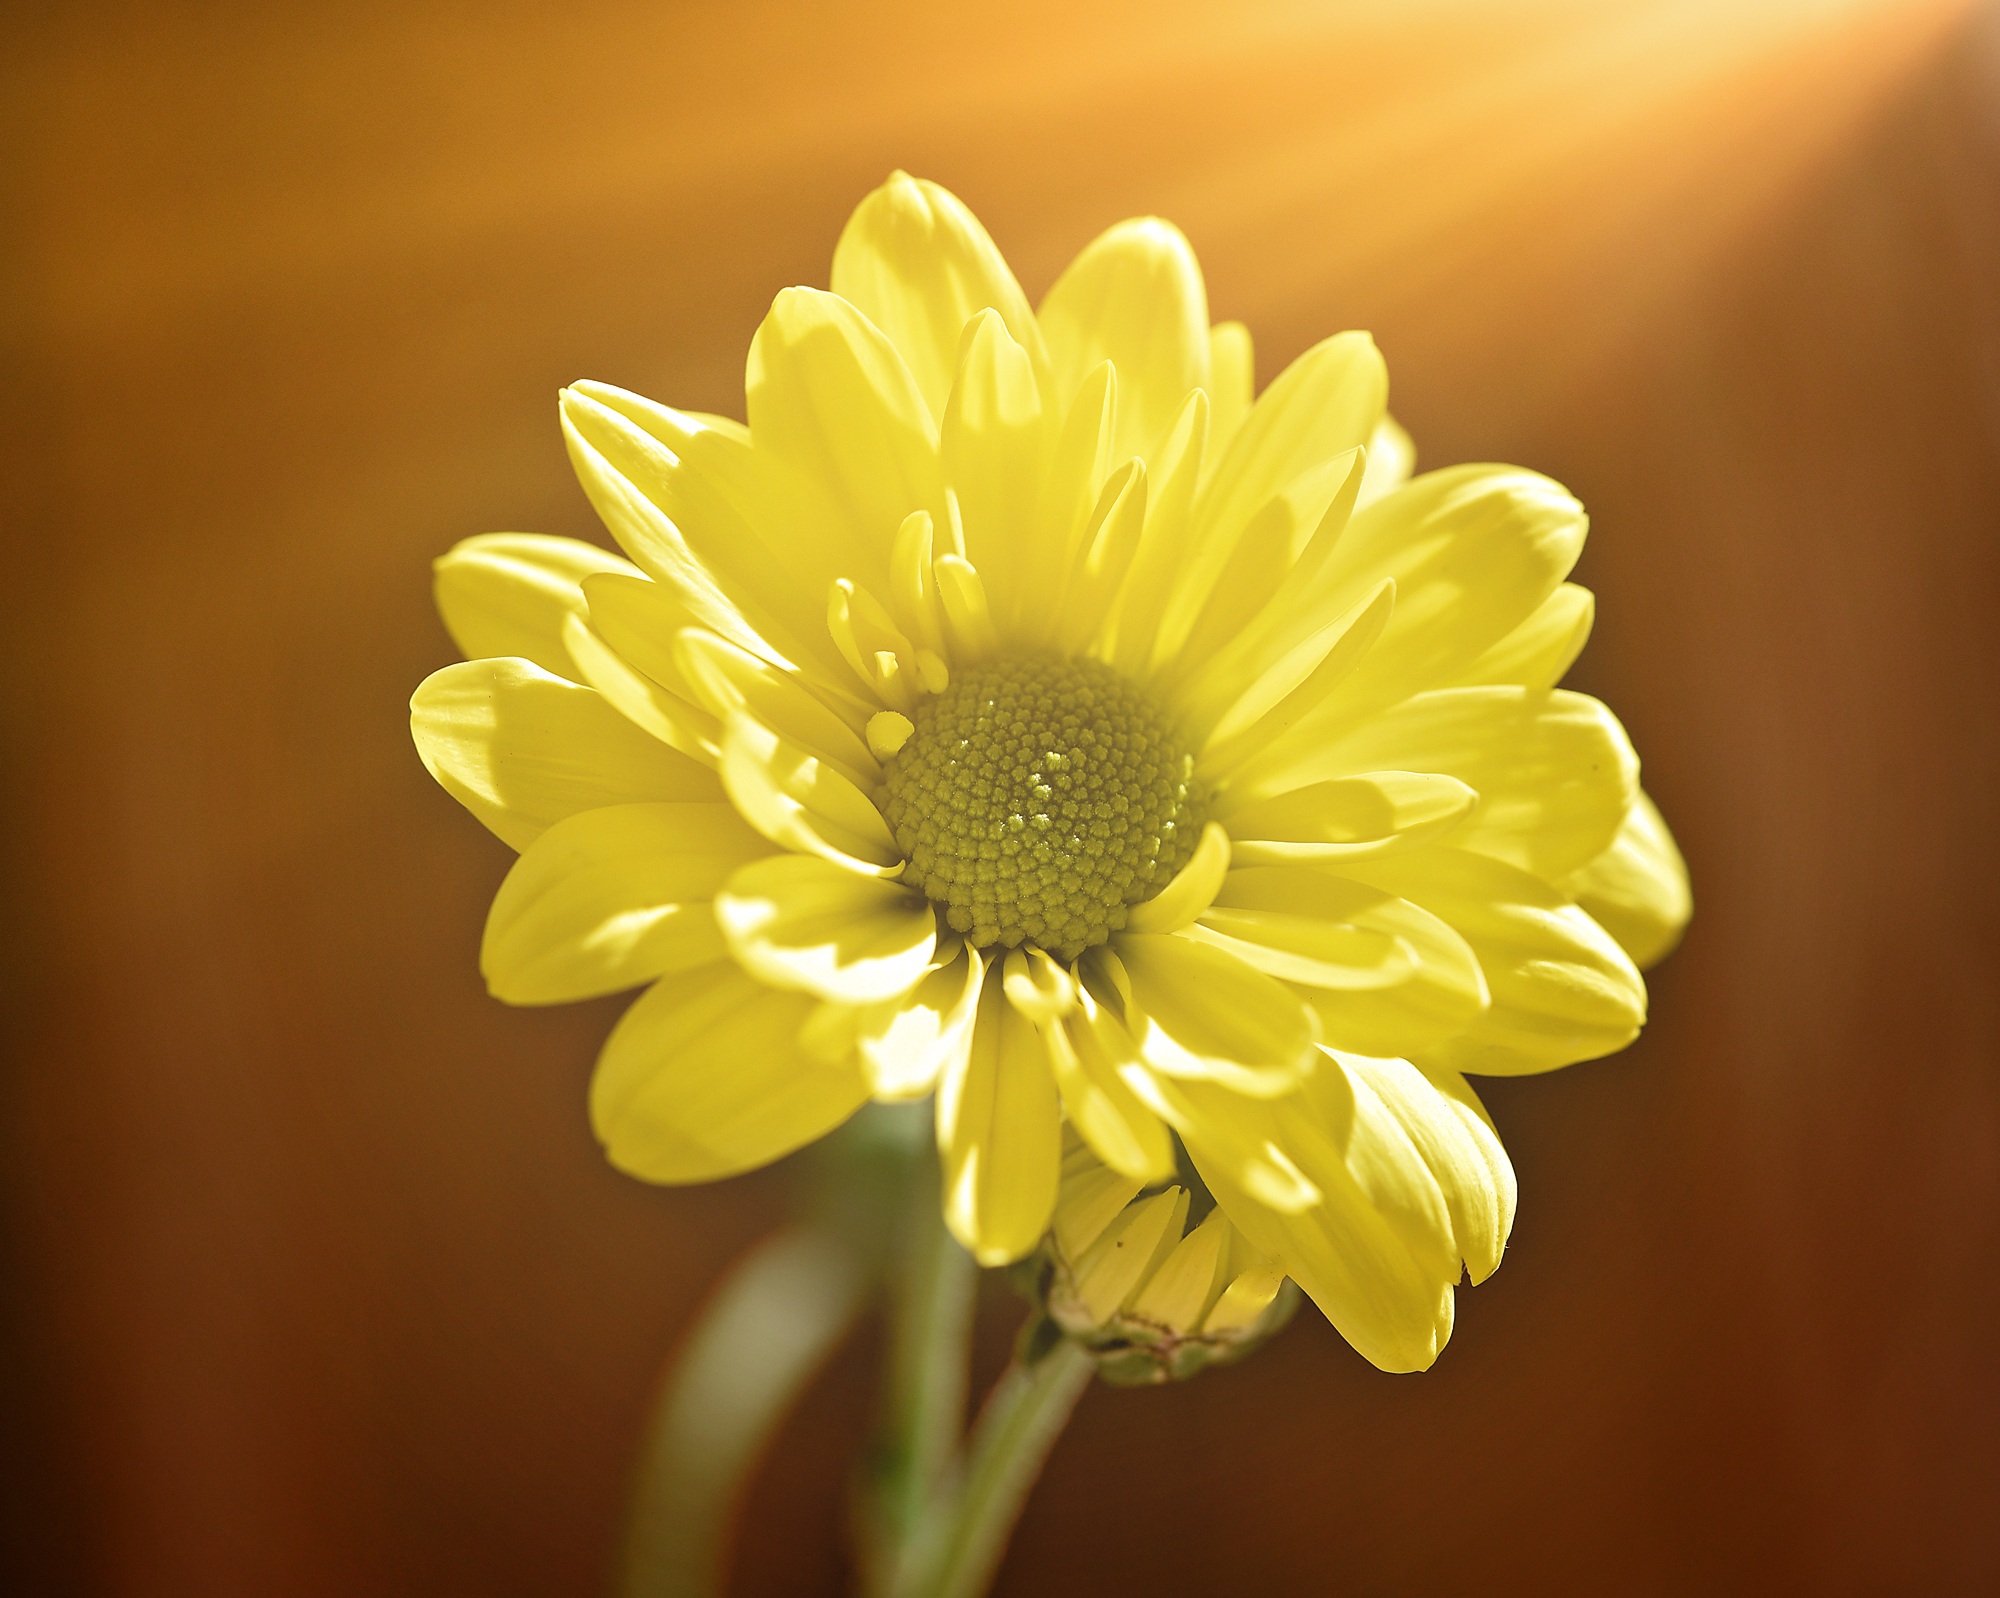
blossom, light, plant, photography, sunlight, flower, petal, bloom, daisy, yellow, close, flora, yellow flower, close up, sunbeam, macro photography, flowering plant, daisy family, schnittblume, tree daisy, oxeye daisy, plant stem, land plant, chrysanths